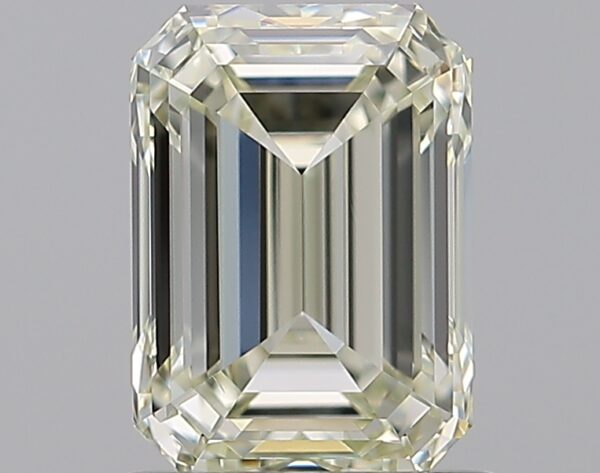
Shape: emerald
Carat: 1.2
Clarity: VS1
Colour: N
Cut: EX
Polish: EX
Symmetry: EX
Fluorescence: N
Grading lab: GIA
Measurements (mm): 6.99 x 4.99 x 3.4